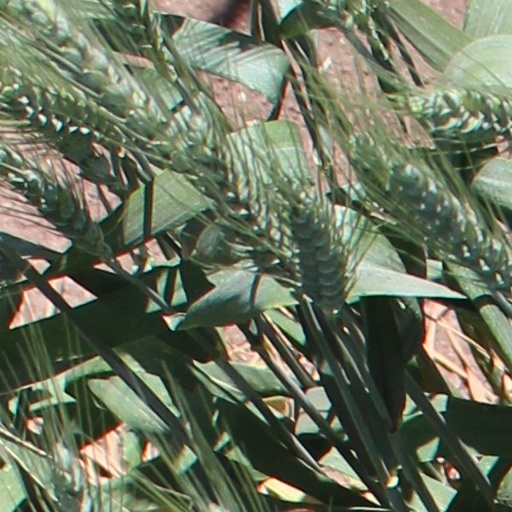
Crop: wheat